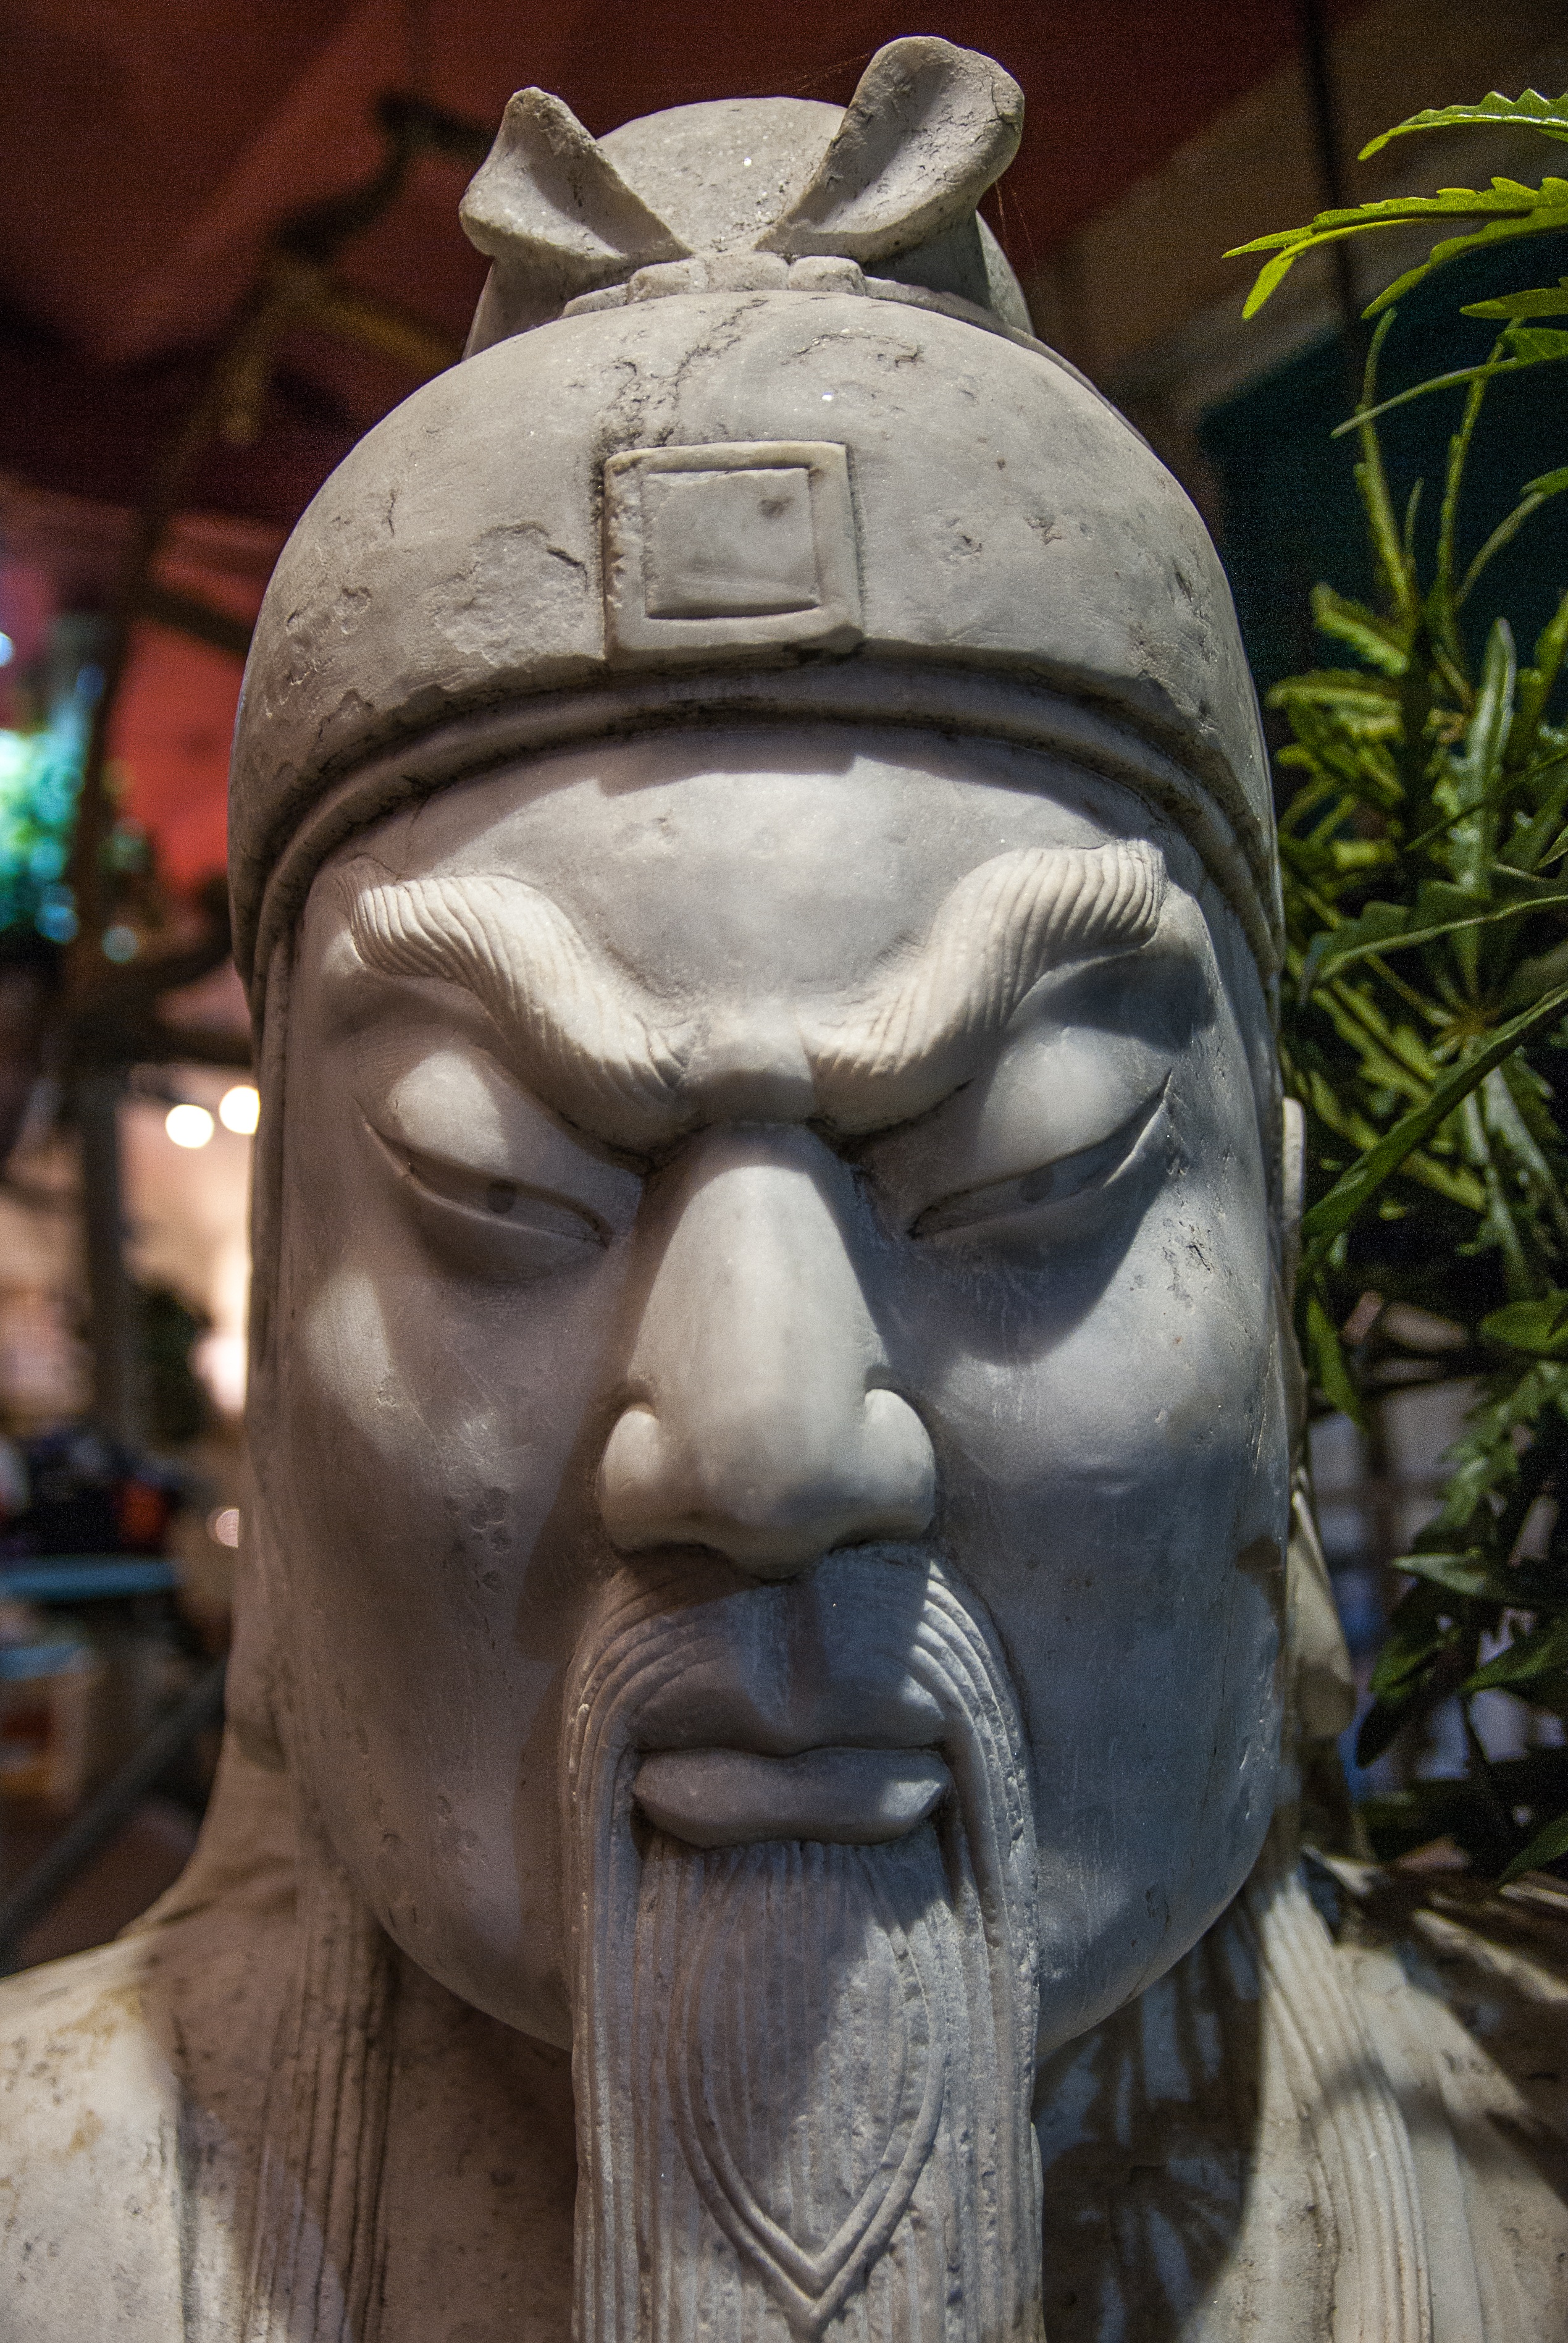
antique, monument, statue, japan, sculpture, art, temple, head, carving, samurai, warrior, ancient history